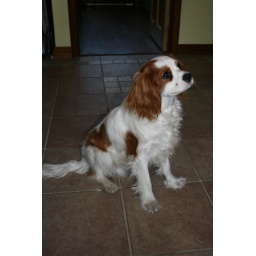
This is a photo of my dog charlie sitting in my kitchen when he was two. he is a king charles.